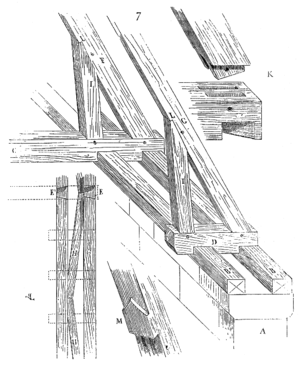
Un blochet, ou patin, est une courte pièce de charpente, placée horizontalement pour recevoir le pied de l'arbalétrier ou du chevron. Le terme s'utilise aussi dans le domaine ferroviaire pour désigner un support de rail en béton.